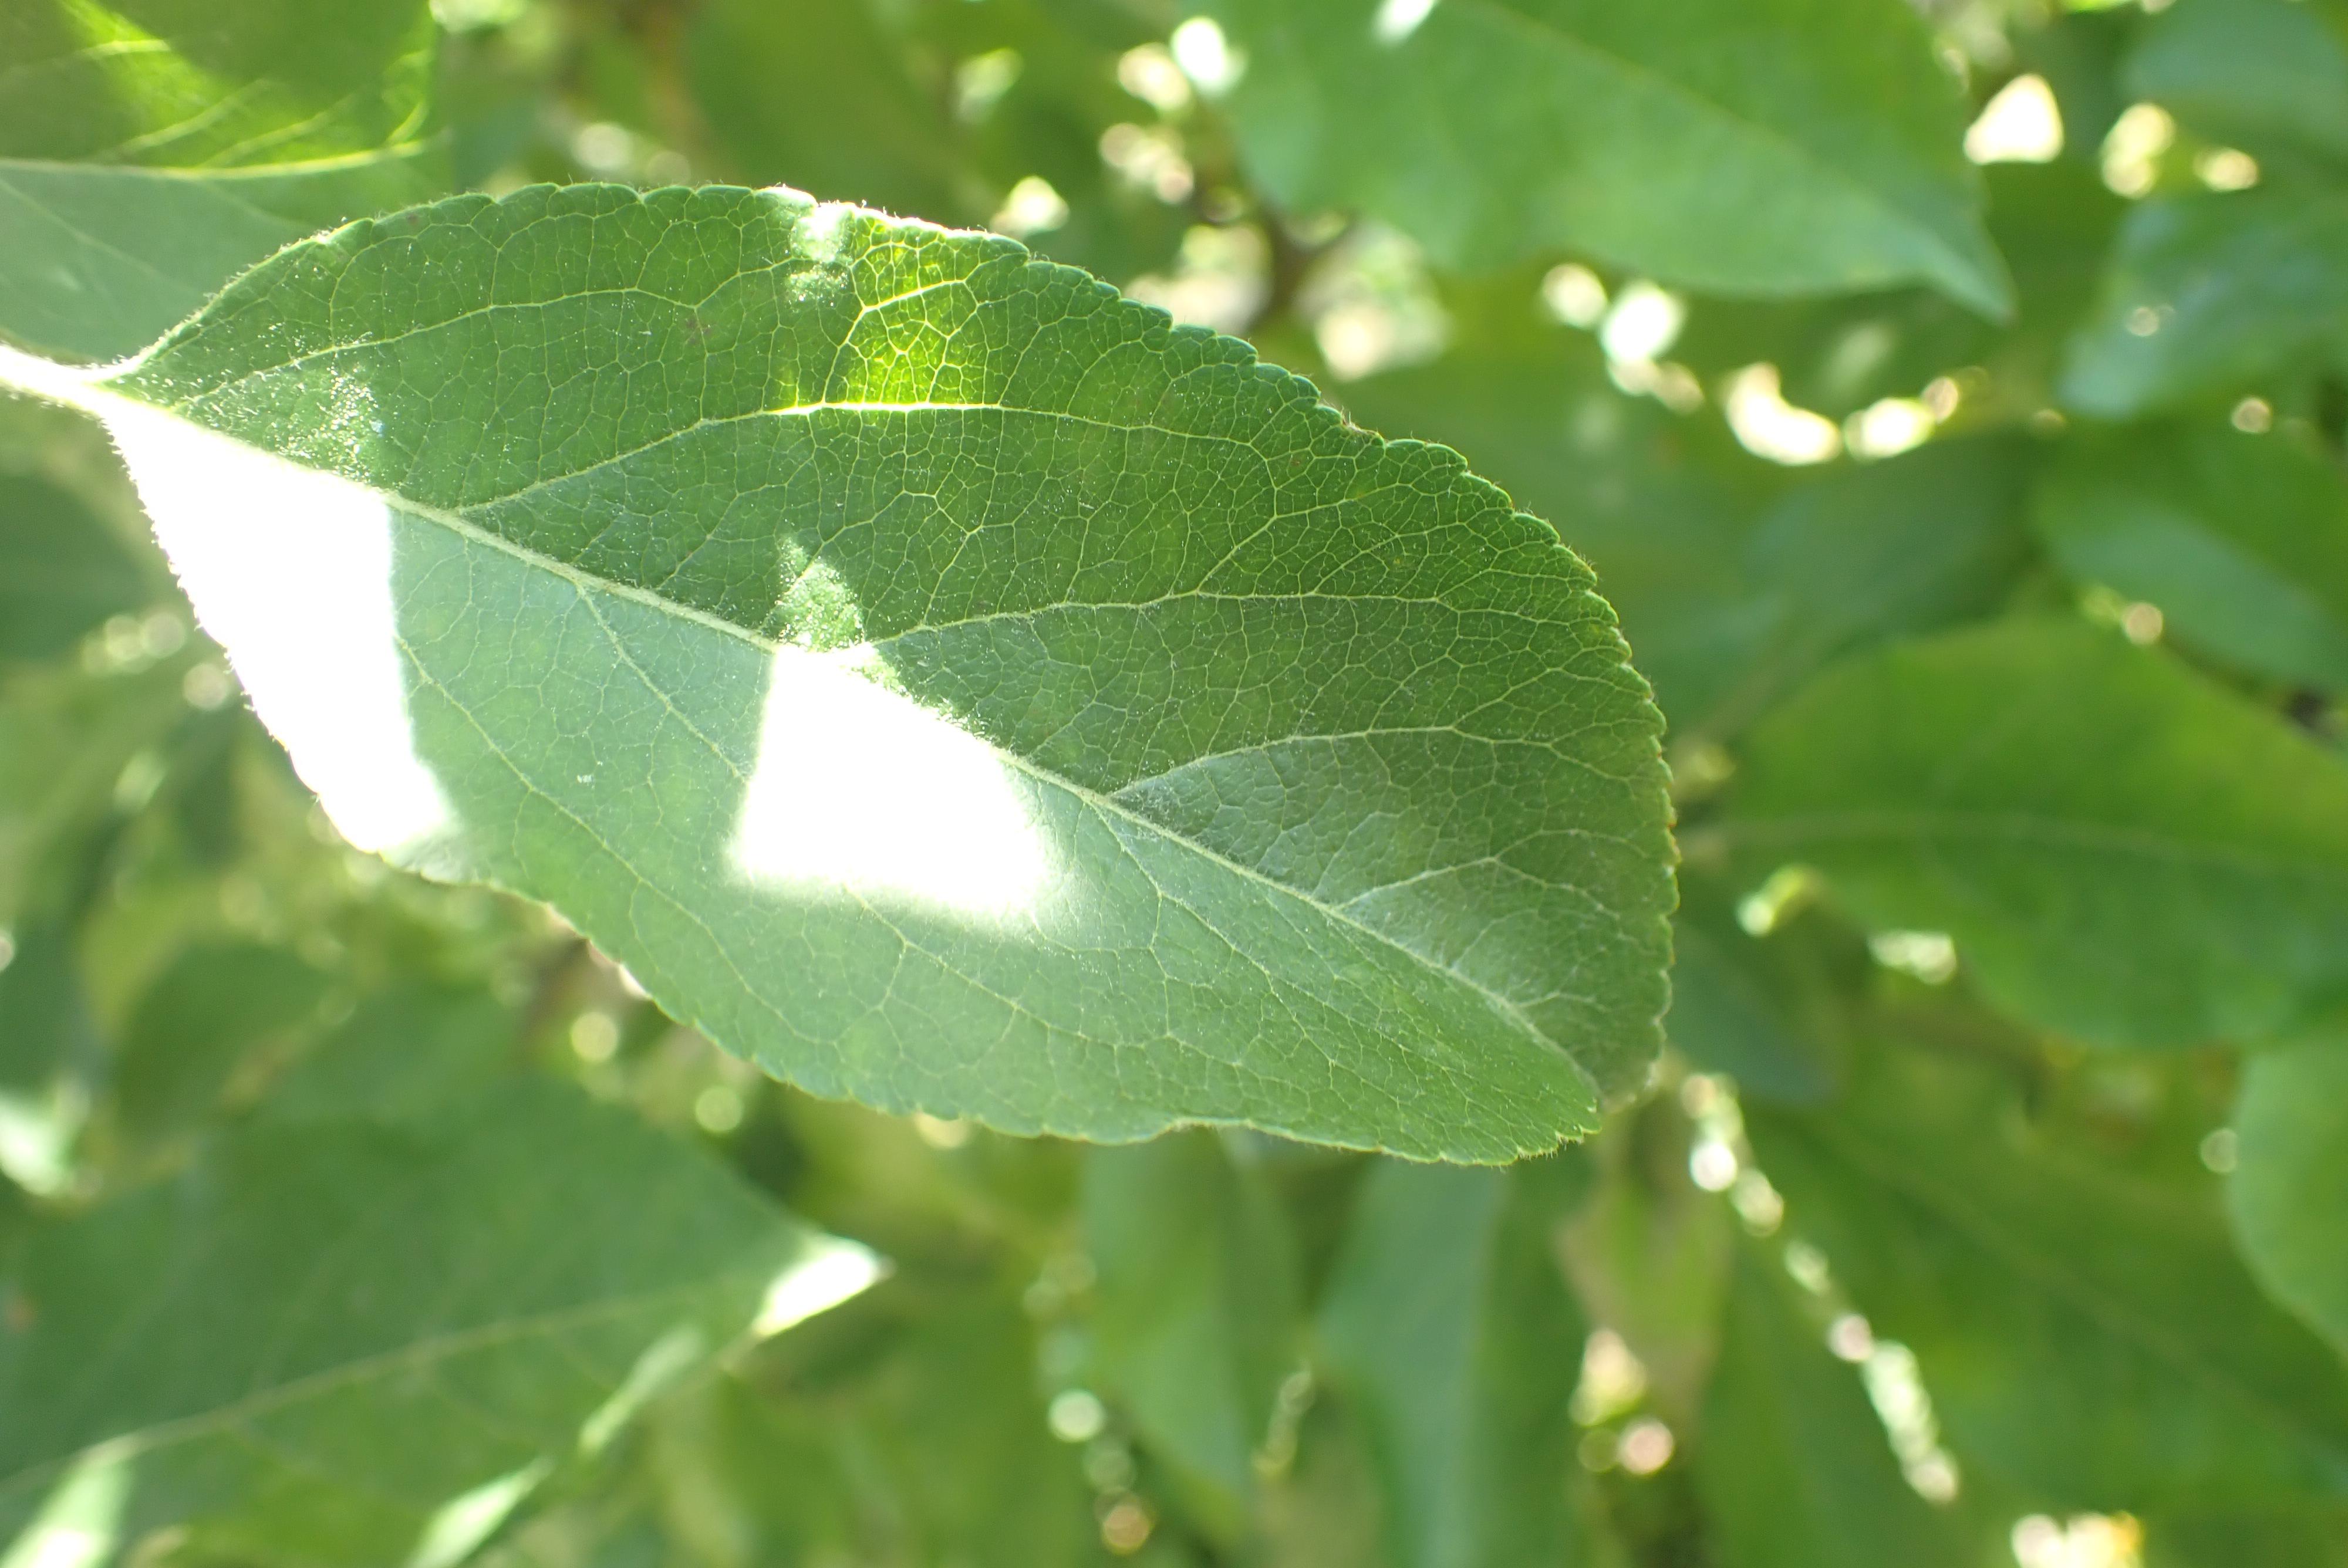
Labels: healthy